Mane (horse)

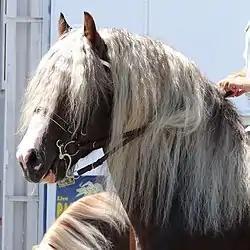
Long mane and forelock

On horses, the mane is the hair that grows from the top of the neck of a horse or other equine, reaching from the poll to the withers, and includes the forelock or foretop. It is thicker and coarser than the rest of the horse's coat, and naturally grows to roughly cover the neck. Heredity plays a role, giving some horses a longer, thicker mane, and others a shorter, thinner one.